Push Push (Herbie Mann album)

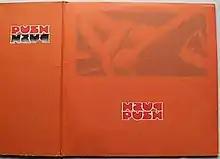
gatefold image

The original cover, by Joel Brodsky, features an apparently nude Mann from the waist up, holding a flute resting on his shoulder. The album had the second "PUSH" die cut out, with the gatefold featuring a textured (flocked) duotone orange and black print of two torsos engaged in missionary style intercourse (no explicit content). The die cut reveals a small, unrecognizable portion of the print. The album's images generated controversy at the time. Later printings excluded the gatefold print, or eliminated the gatefold format entirely. Liner notes by Mann include: "P.S., Marvin Gaye's album "What's Going On" is the best album of the year!"